Bus Éireann

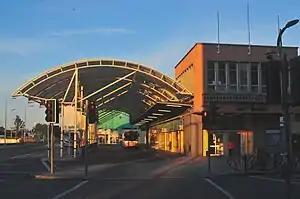
Parnell Place bus station in Cork

Bus Éireann has had a few fatal incidents, with those involving school buses being particularly scrutinised. After the death of five schoolgirls in a fatal accident in County Meath in 2005 involving a 1993 DAF MB230/Van Hool (ex-front line expressway) school bus. All school buses are fitted with seatbelts since 31 October 2011.